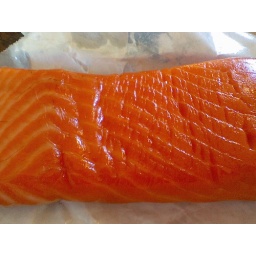
longest salmon run in alaska. yukon river bitches!